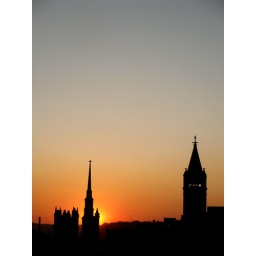
In downtown Cincinnati as seen from a window in my office building.